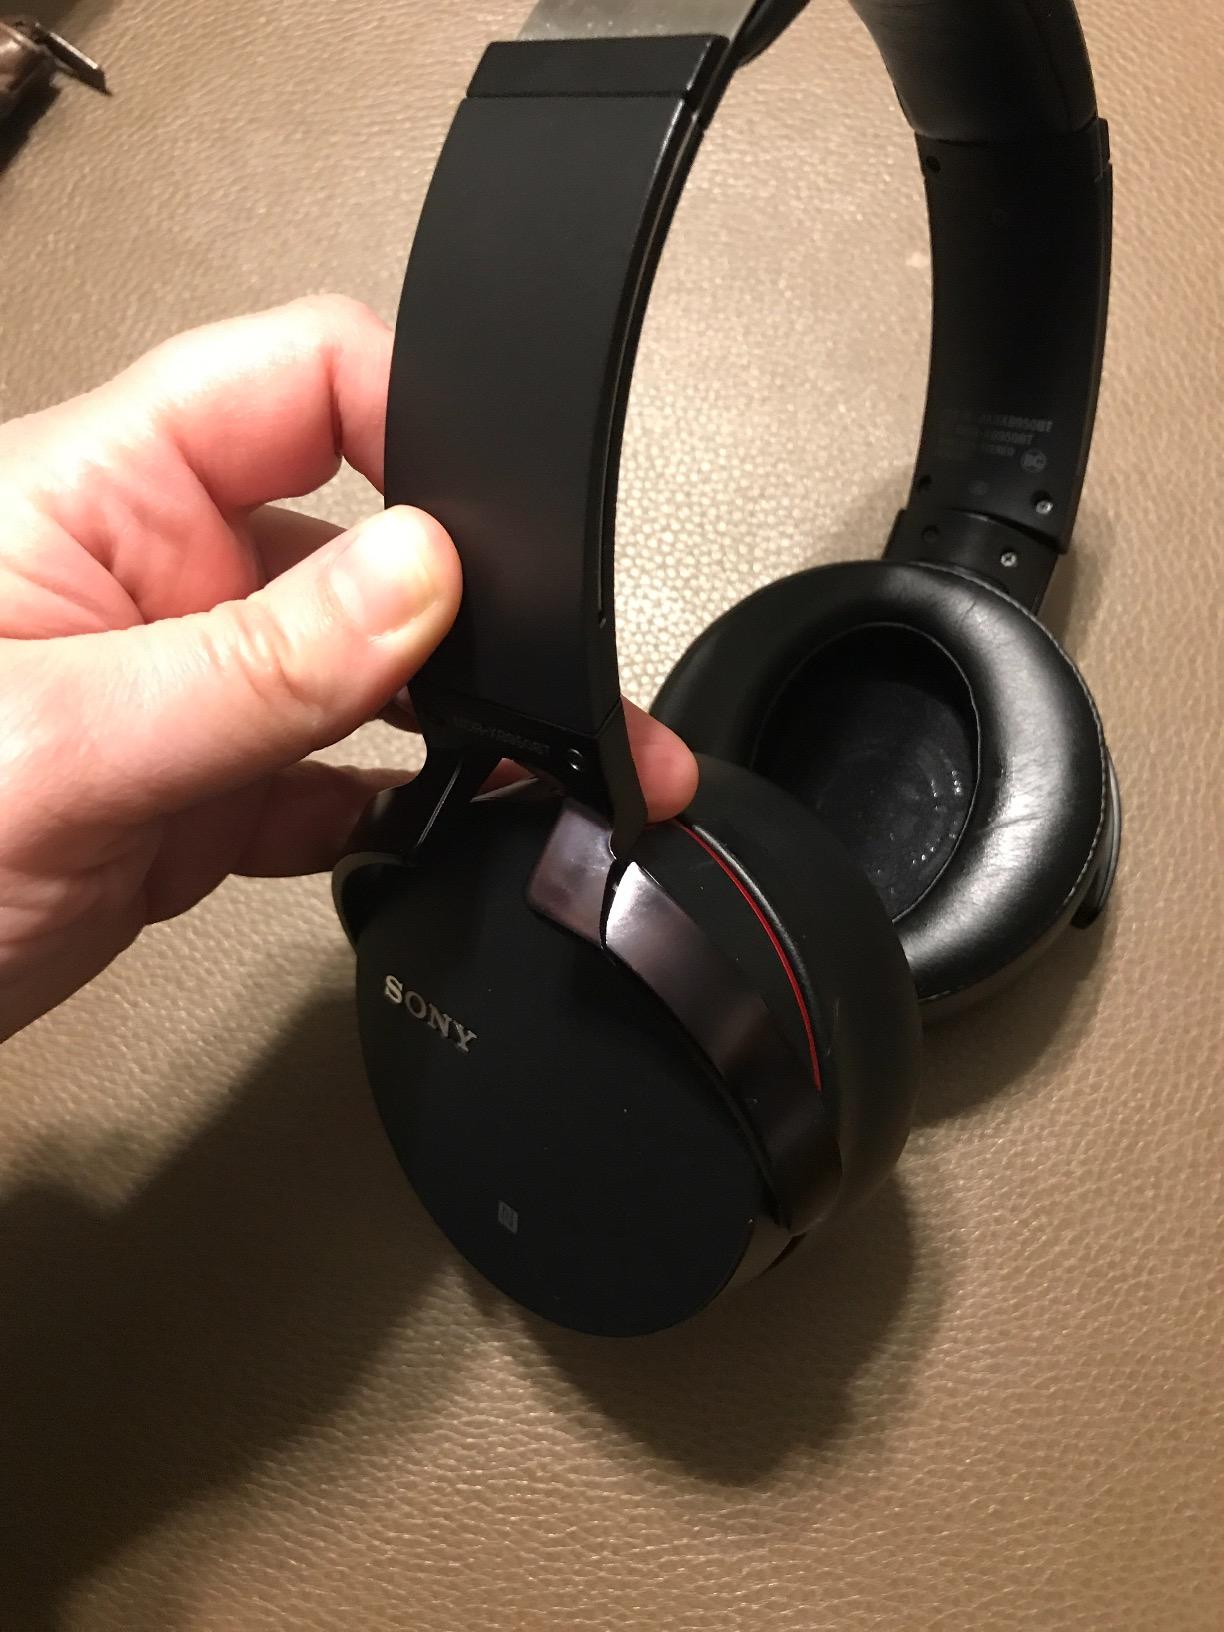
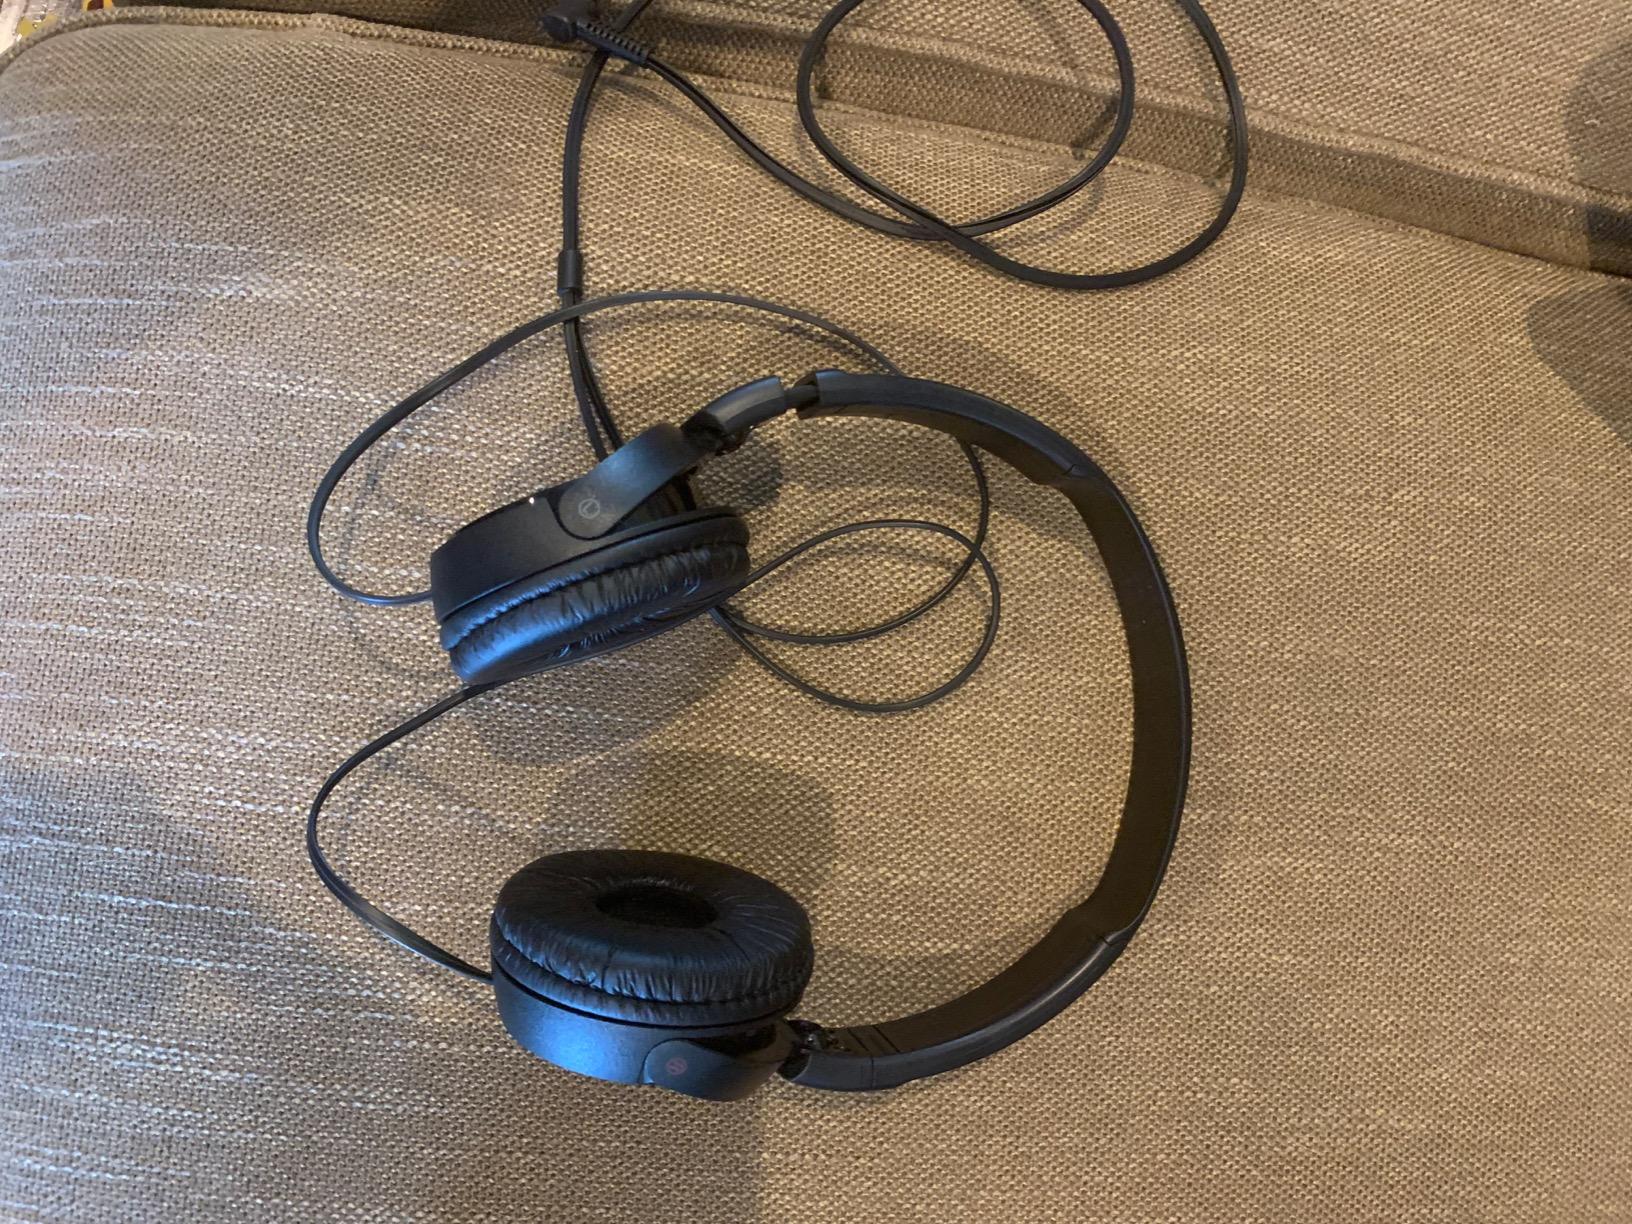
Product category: headphones
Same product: no